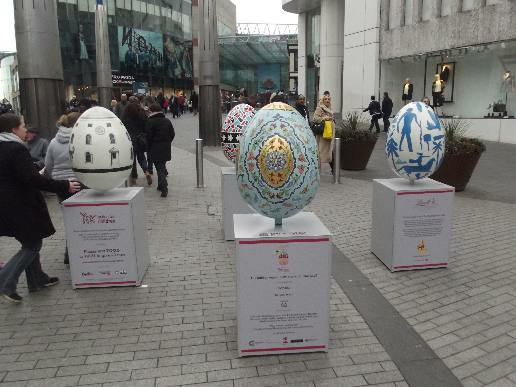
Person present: Yes